Law of the European Union

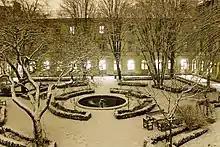
A majority of EU countries have legislation, such the Codetermination Act 1976 or the statute for the École normale supérieure in Paris, which protect employees' right to vote for a corporation's management. This is reflected in the Employee Involvement Directive 2001 for European Companies.

In regard to companies, the Court of Justice held in "R (Daily Mail and General Trust plc) v HM Treasury" that member states could restrict a company moving its seat of business, without infringing TFEU article 49. This meant the "Daily Mail" newspaper's parent company could not evade tax by shifting its residence to the Netherlands without first settling its tax bills in the UK. The UK did not need to justify its action, as rules on company seats were not yet harmonised. By contrast, in "Centros Ltd v Erhversus-og Selkabssyrelsen" the Court of Justice found that a UK limited company operating in Denmark could not be required to comply with Denmark's minimum share capital rules. UK law only required £1 of capital to start a company, while Denmark's legislature took the view companies should only be started up if they had 200,000 Danish krone (around €27,000) to protect creditors if the company failed and went insolvent. The Court of Justice held that Denmark's minimum capital law infringed Centros Ltd's freedom of establishment and could not be justified, because a company in the UK could admittedly provide services in Denmark without being established there, and there were less restrictive means of achieving the aim of creditor protection. This approach was criticised as potentially opening the EU to unjustified regulatory competition, and a race to the bottom in legal standards, like the US state of Delaware, which is argued to attract companies with the worst standards of accountability, and unreasonably low corporate tax. Appearing to meet the concern, in "Überseering BV v Nordic Construction GmbH" the Court of Justice held that a German court could not deny a Dutch building company the right to enforce a contract in Germany, simply because it was not validly incorporated in Germany. Restrictions on freedom of establishment could be justified by creditor protection, labour rights to participate in work, or the public interest in collecting taxes. But in this case denial of capacity went too far: it was an "outright negation" of the right of establishment. Setting a further limit, in "Cartesio Oktató és Szolgáltató bt" the Court of Justice held that because corporations are created by law, they must be subject to any rules for formation that a state of incorporation wishes to impose. This meant the Hungarian authorities could prevent a company from shifting its central administration to Italy, while it still operated and was incorporated in Hungary. Thus, the court draws a distinction between the right of establishment for foreign companies (where restrictions must be justified), and the right of the state to determine conditions for companies incorporated in its territory, although it is not entirely clear why.